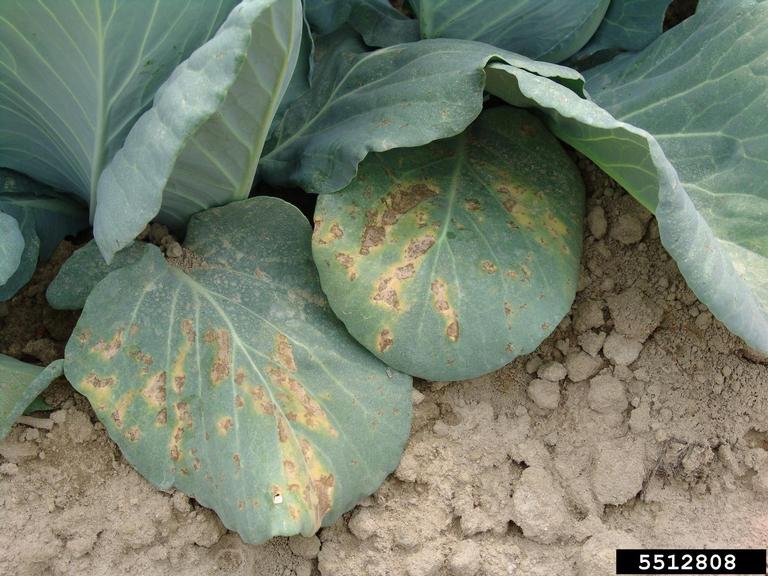
Label: Downy Mildew